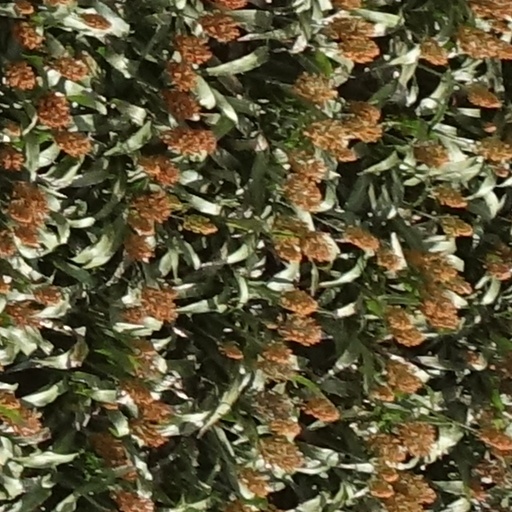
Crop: sorghum